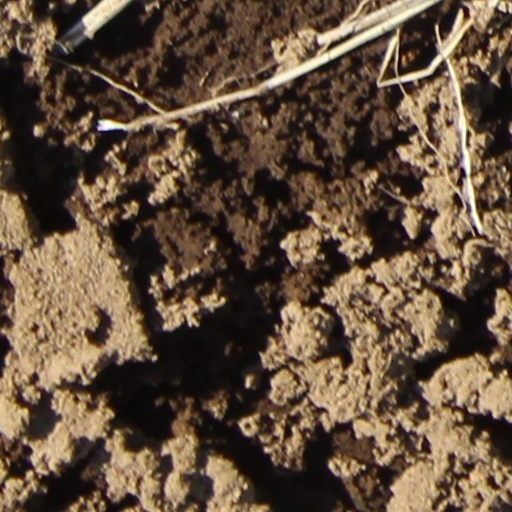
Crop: wheat